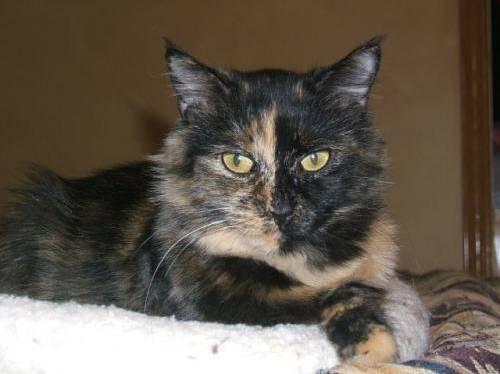
cat